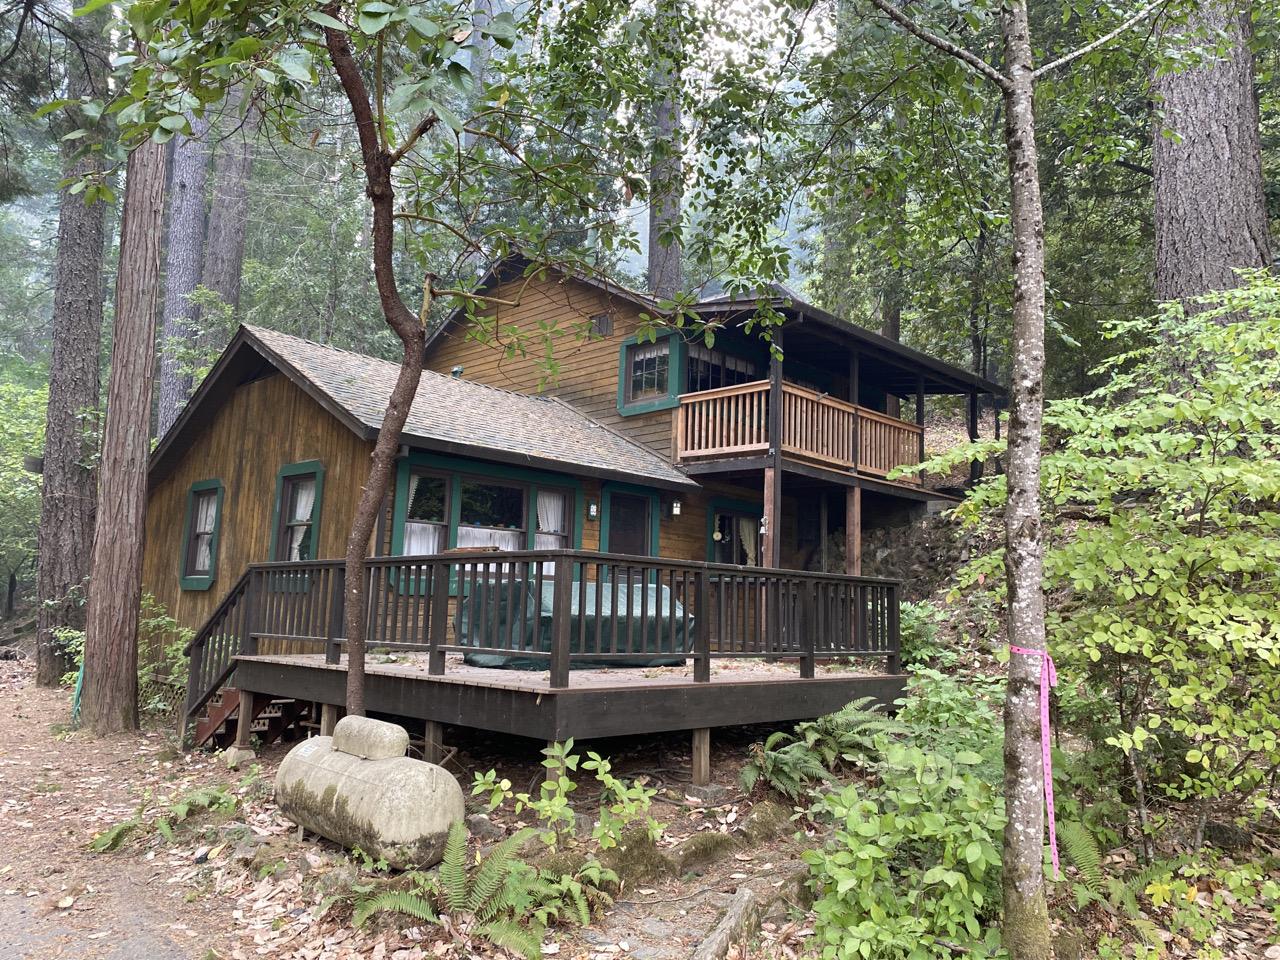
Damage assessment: no_damage